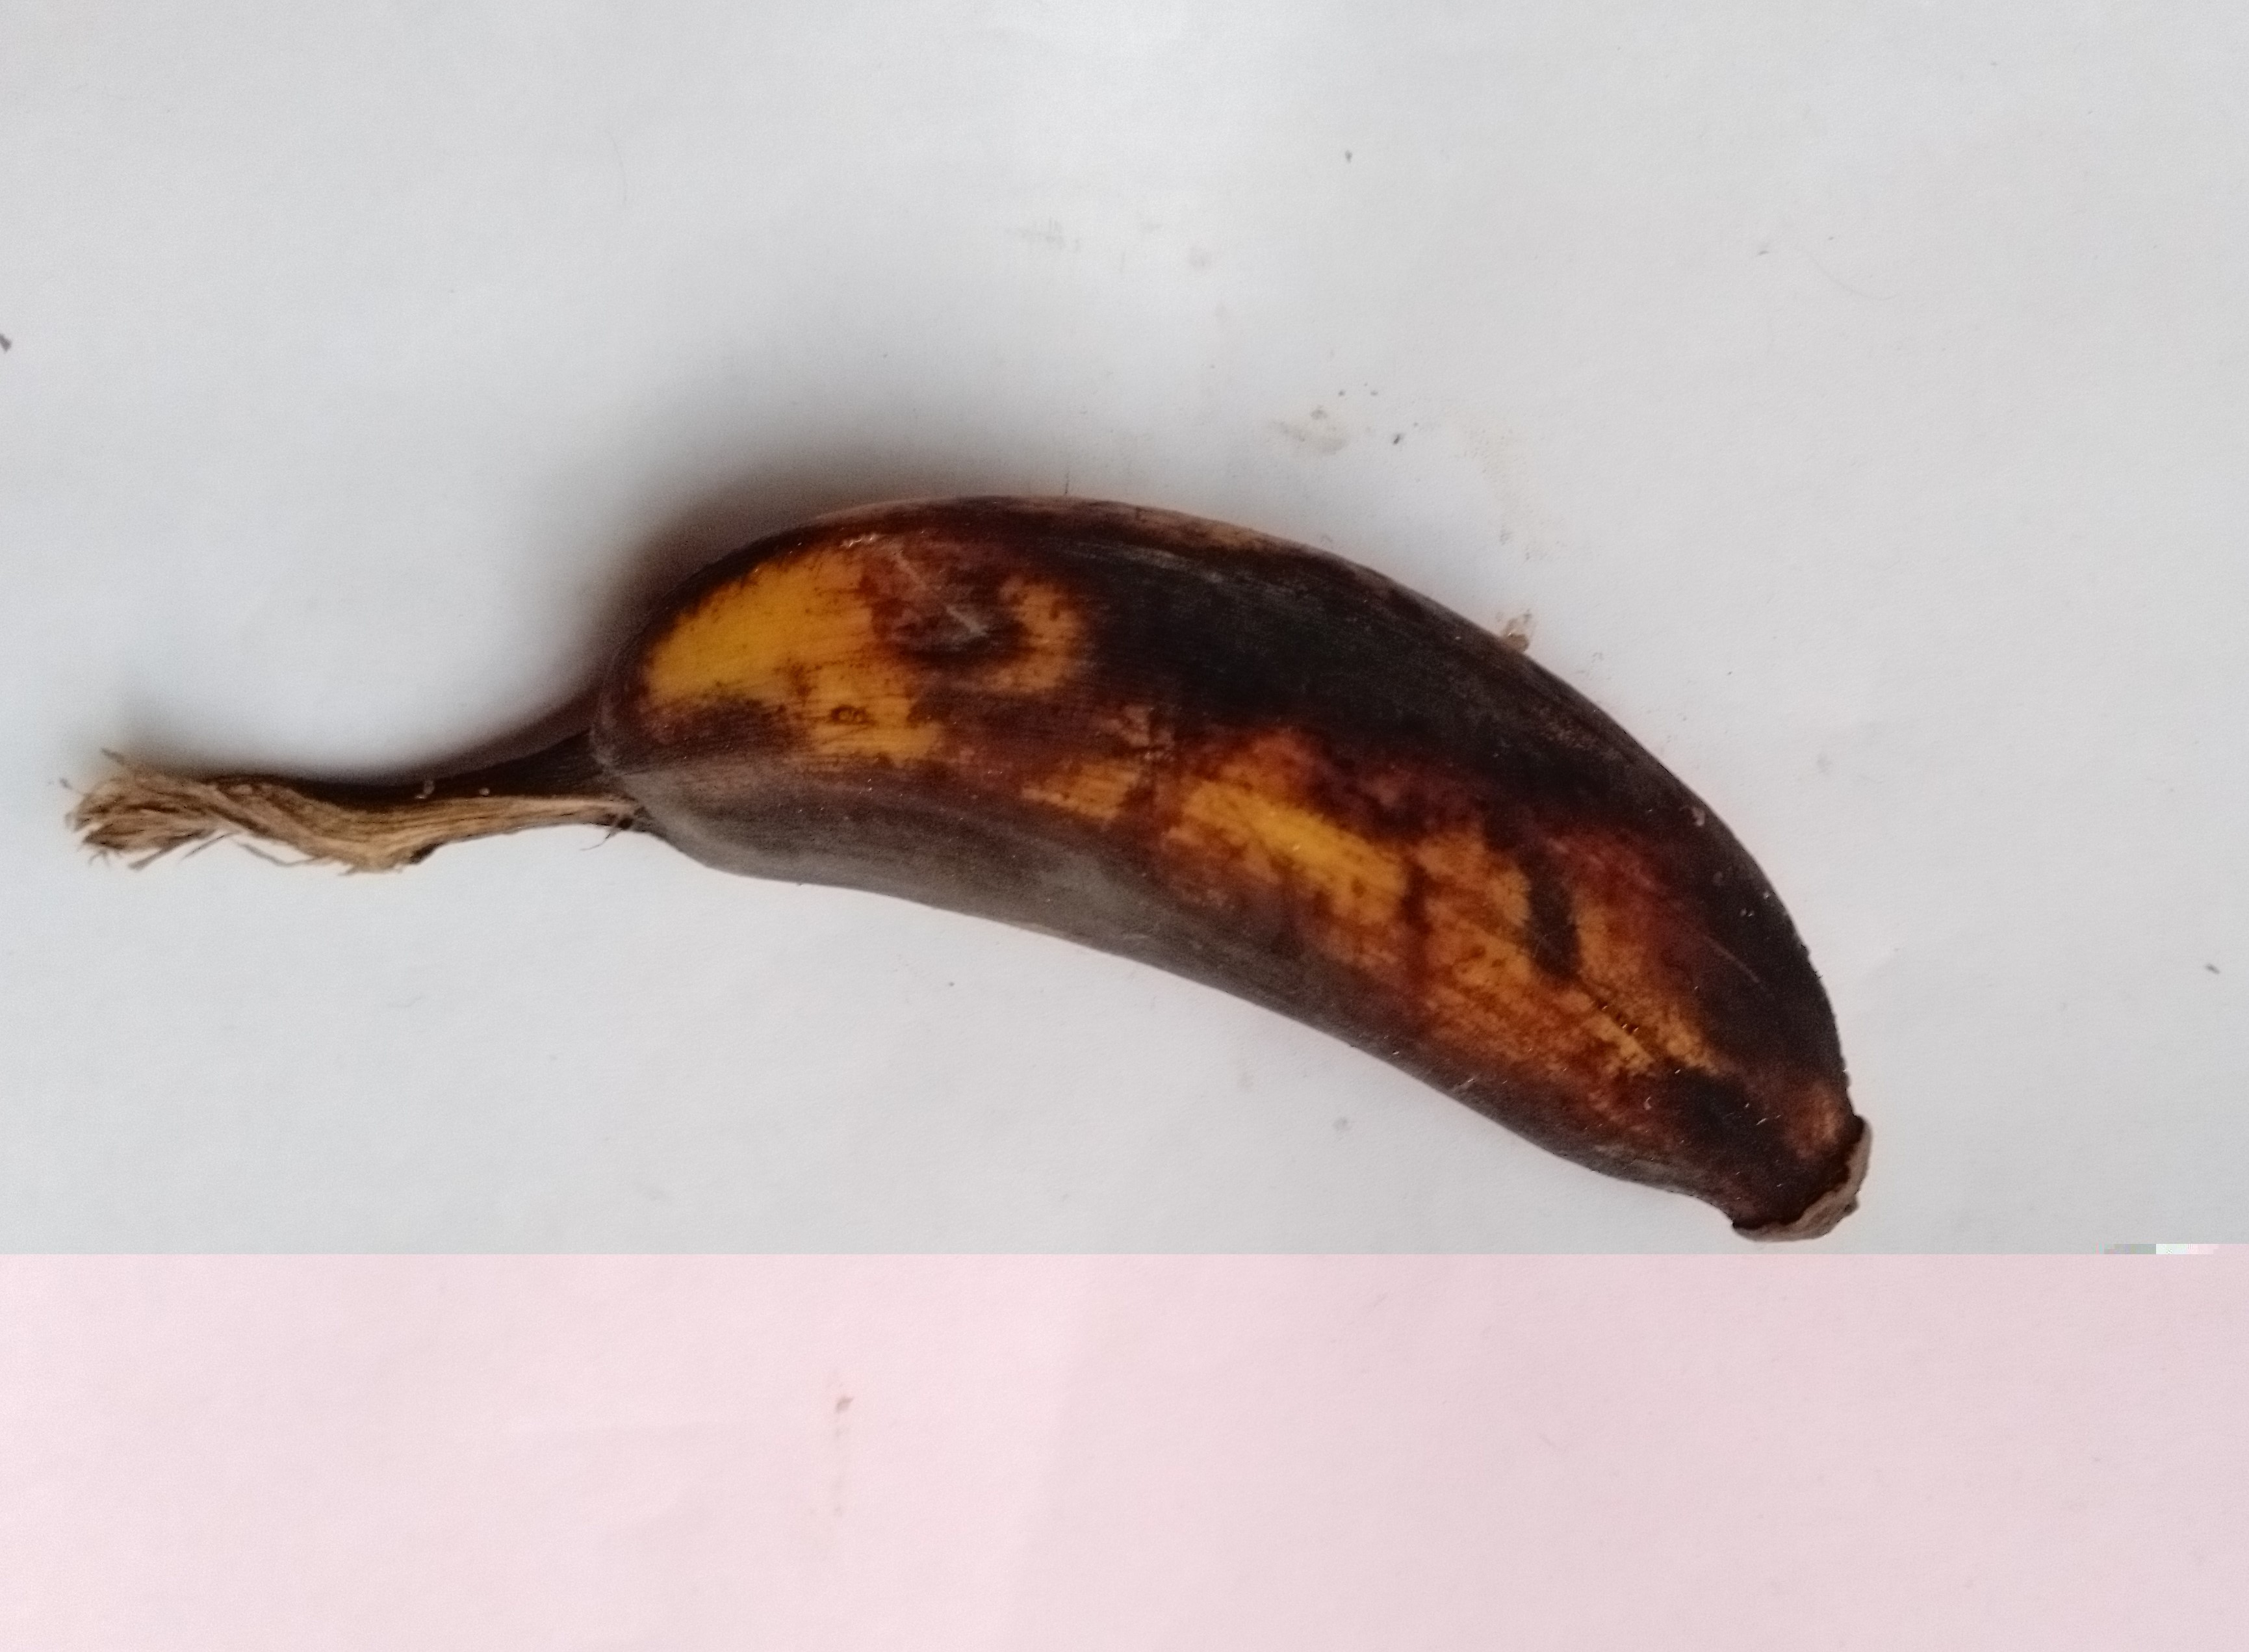
Fruit: banana
Condition: rotten